The Beauty of the Alhambra

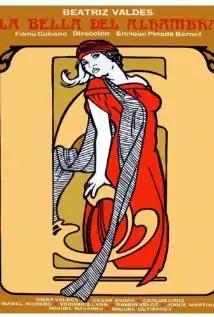
Film poster

The Beauty of the Alhambra is a 1989 Cuban drama film directed by Enrique Pineda Barnet. The film was selected as the Cuban entry for the Best Foreign Language Film at the 63rd Academy Awards, but was not accepted as a nominee.